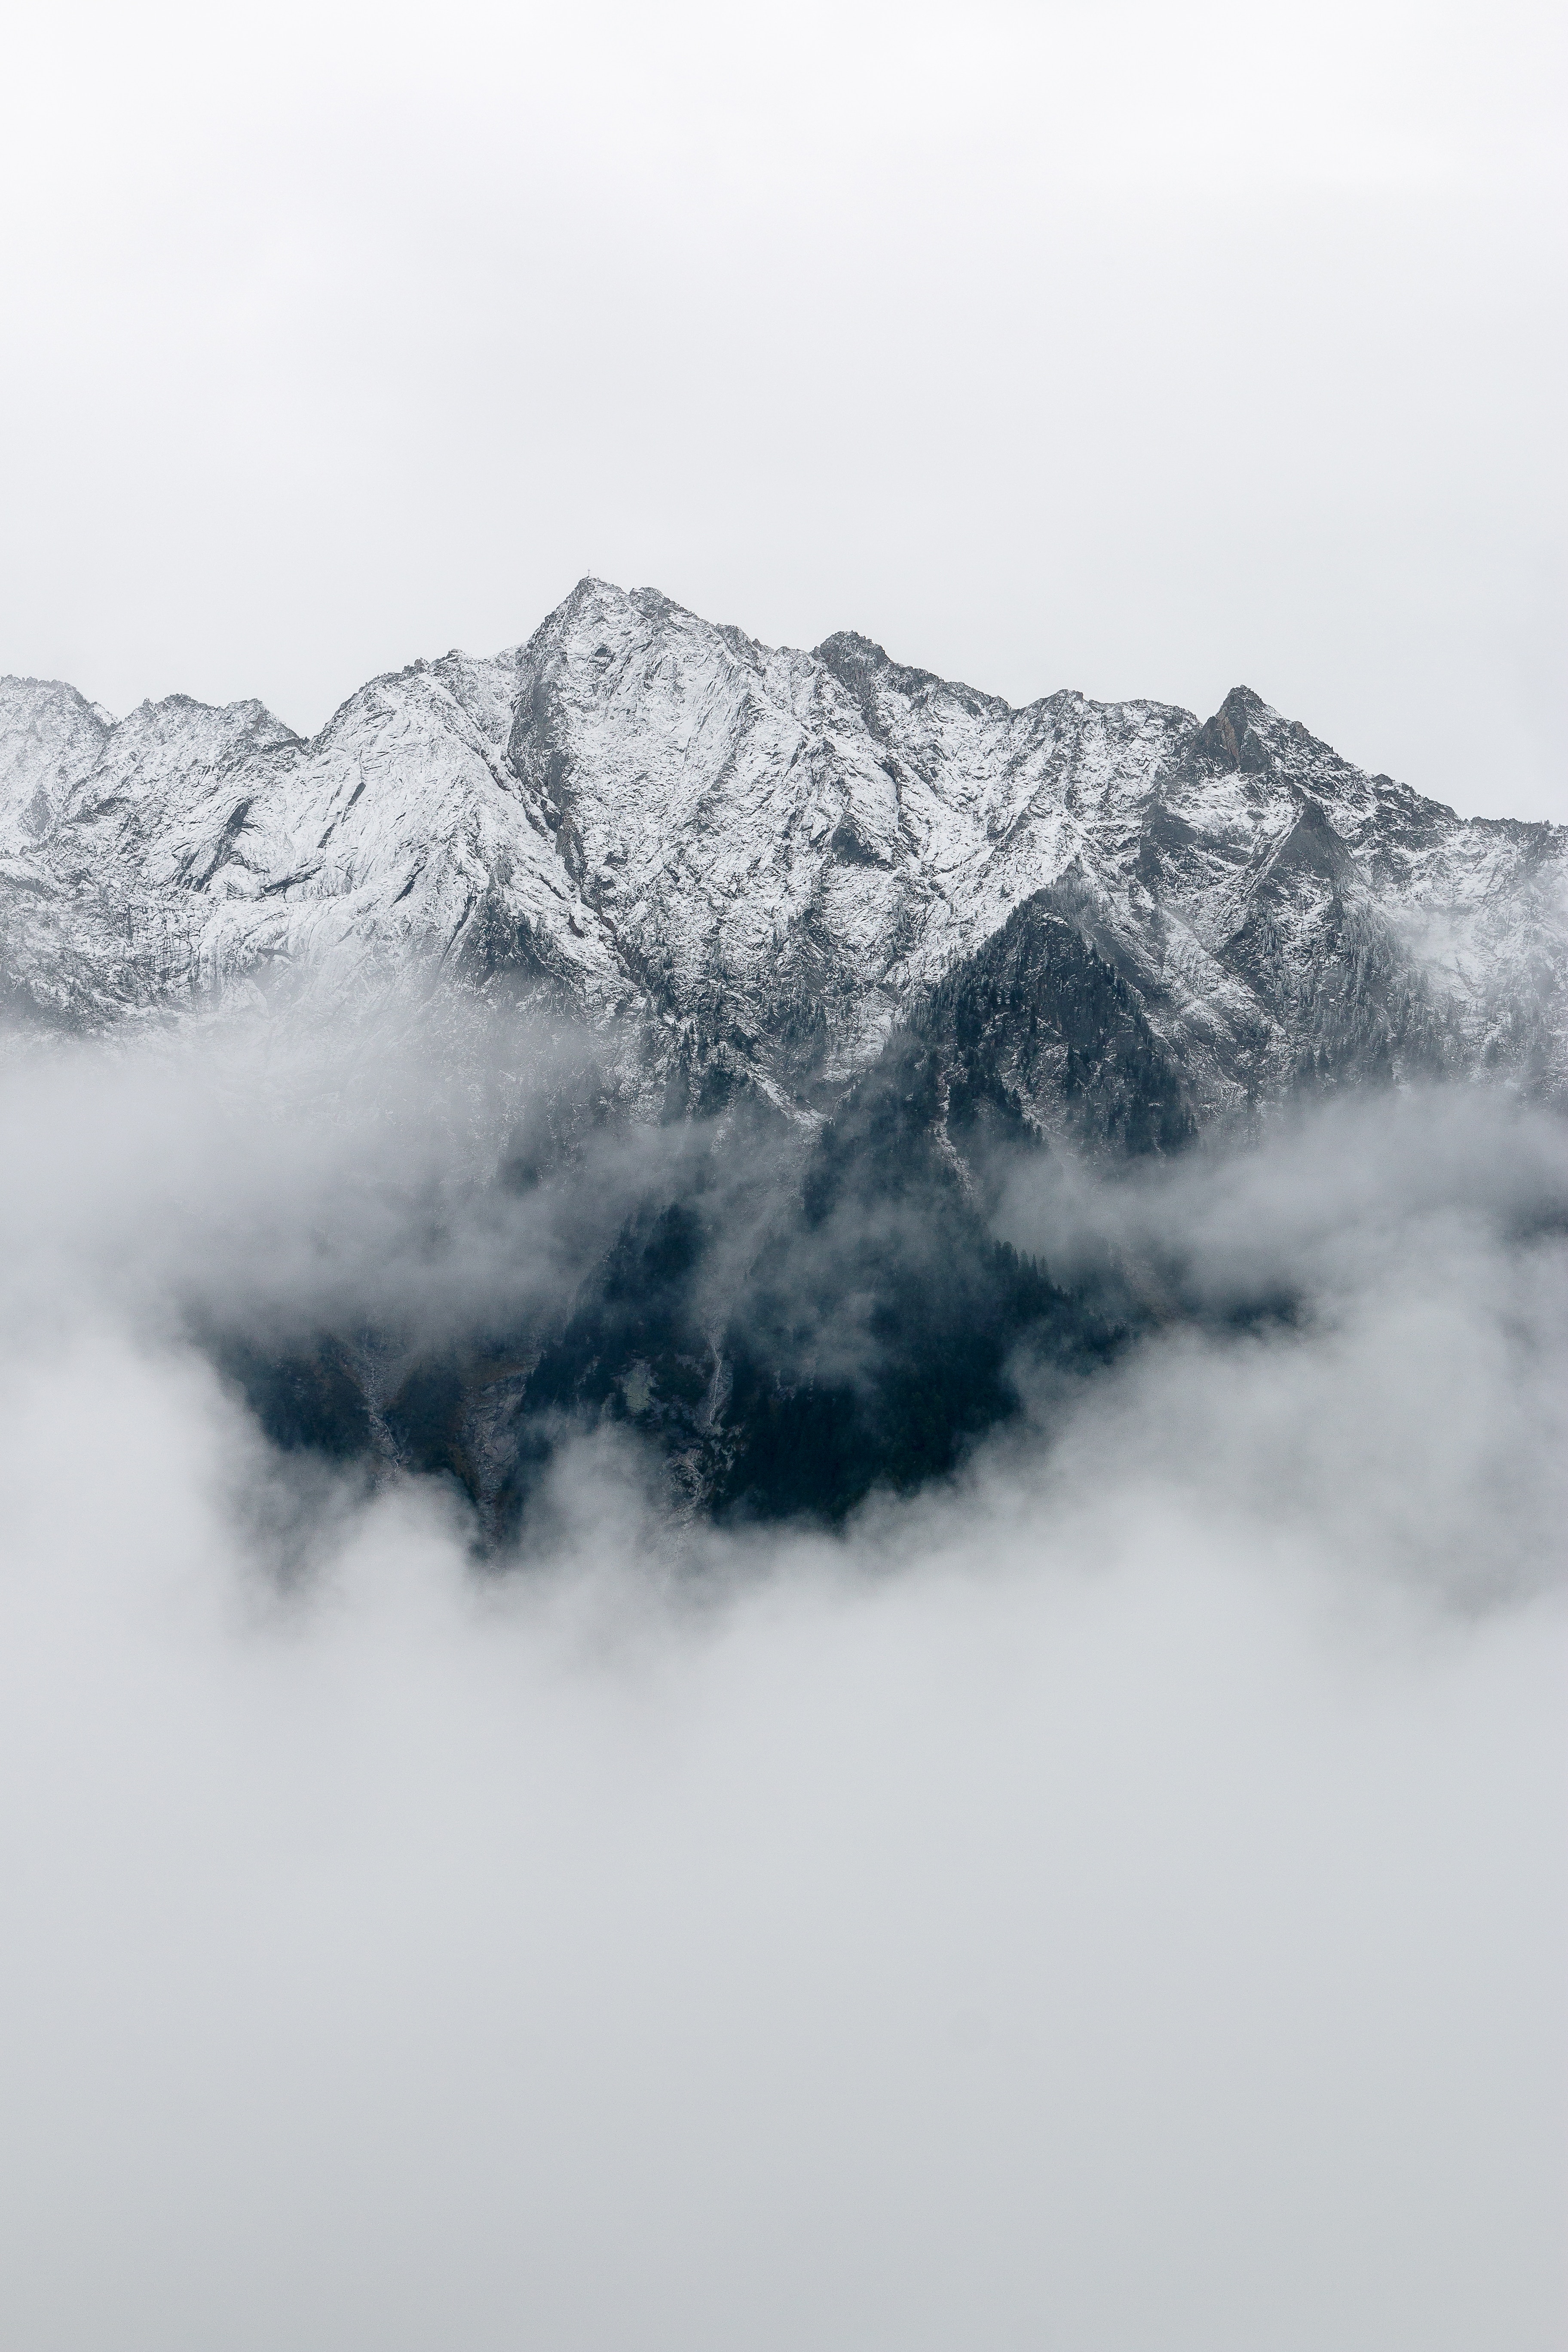
mountainous landforms, mountain, white, mountain range, atmospheric phenomenon, sky, mist, cloud, ridge, geological phenomenon, alps, fog, hill, massif, summit, snow, highland, winter, atmosphere, hill station, tree, landscape, glacial landform, fell, photography, valley, terrain, black and white, meteorological phenomenon, glacier, ice cap